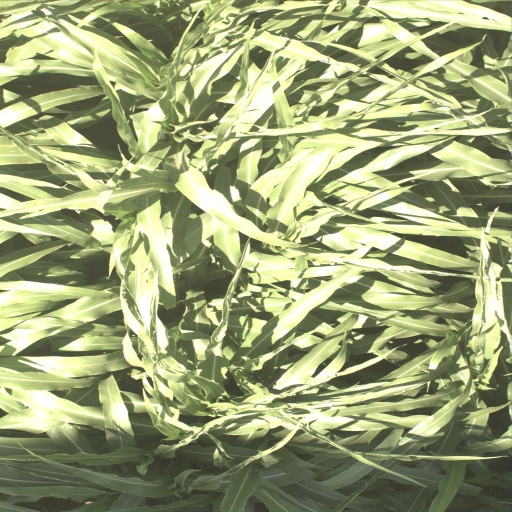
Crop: sorghum